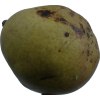
Label: pear